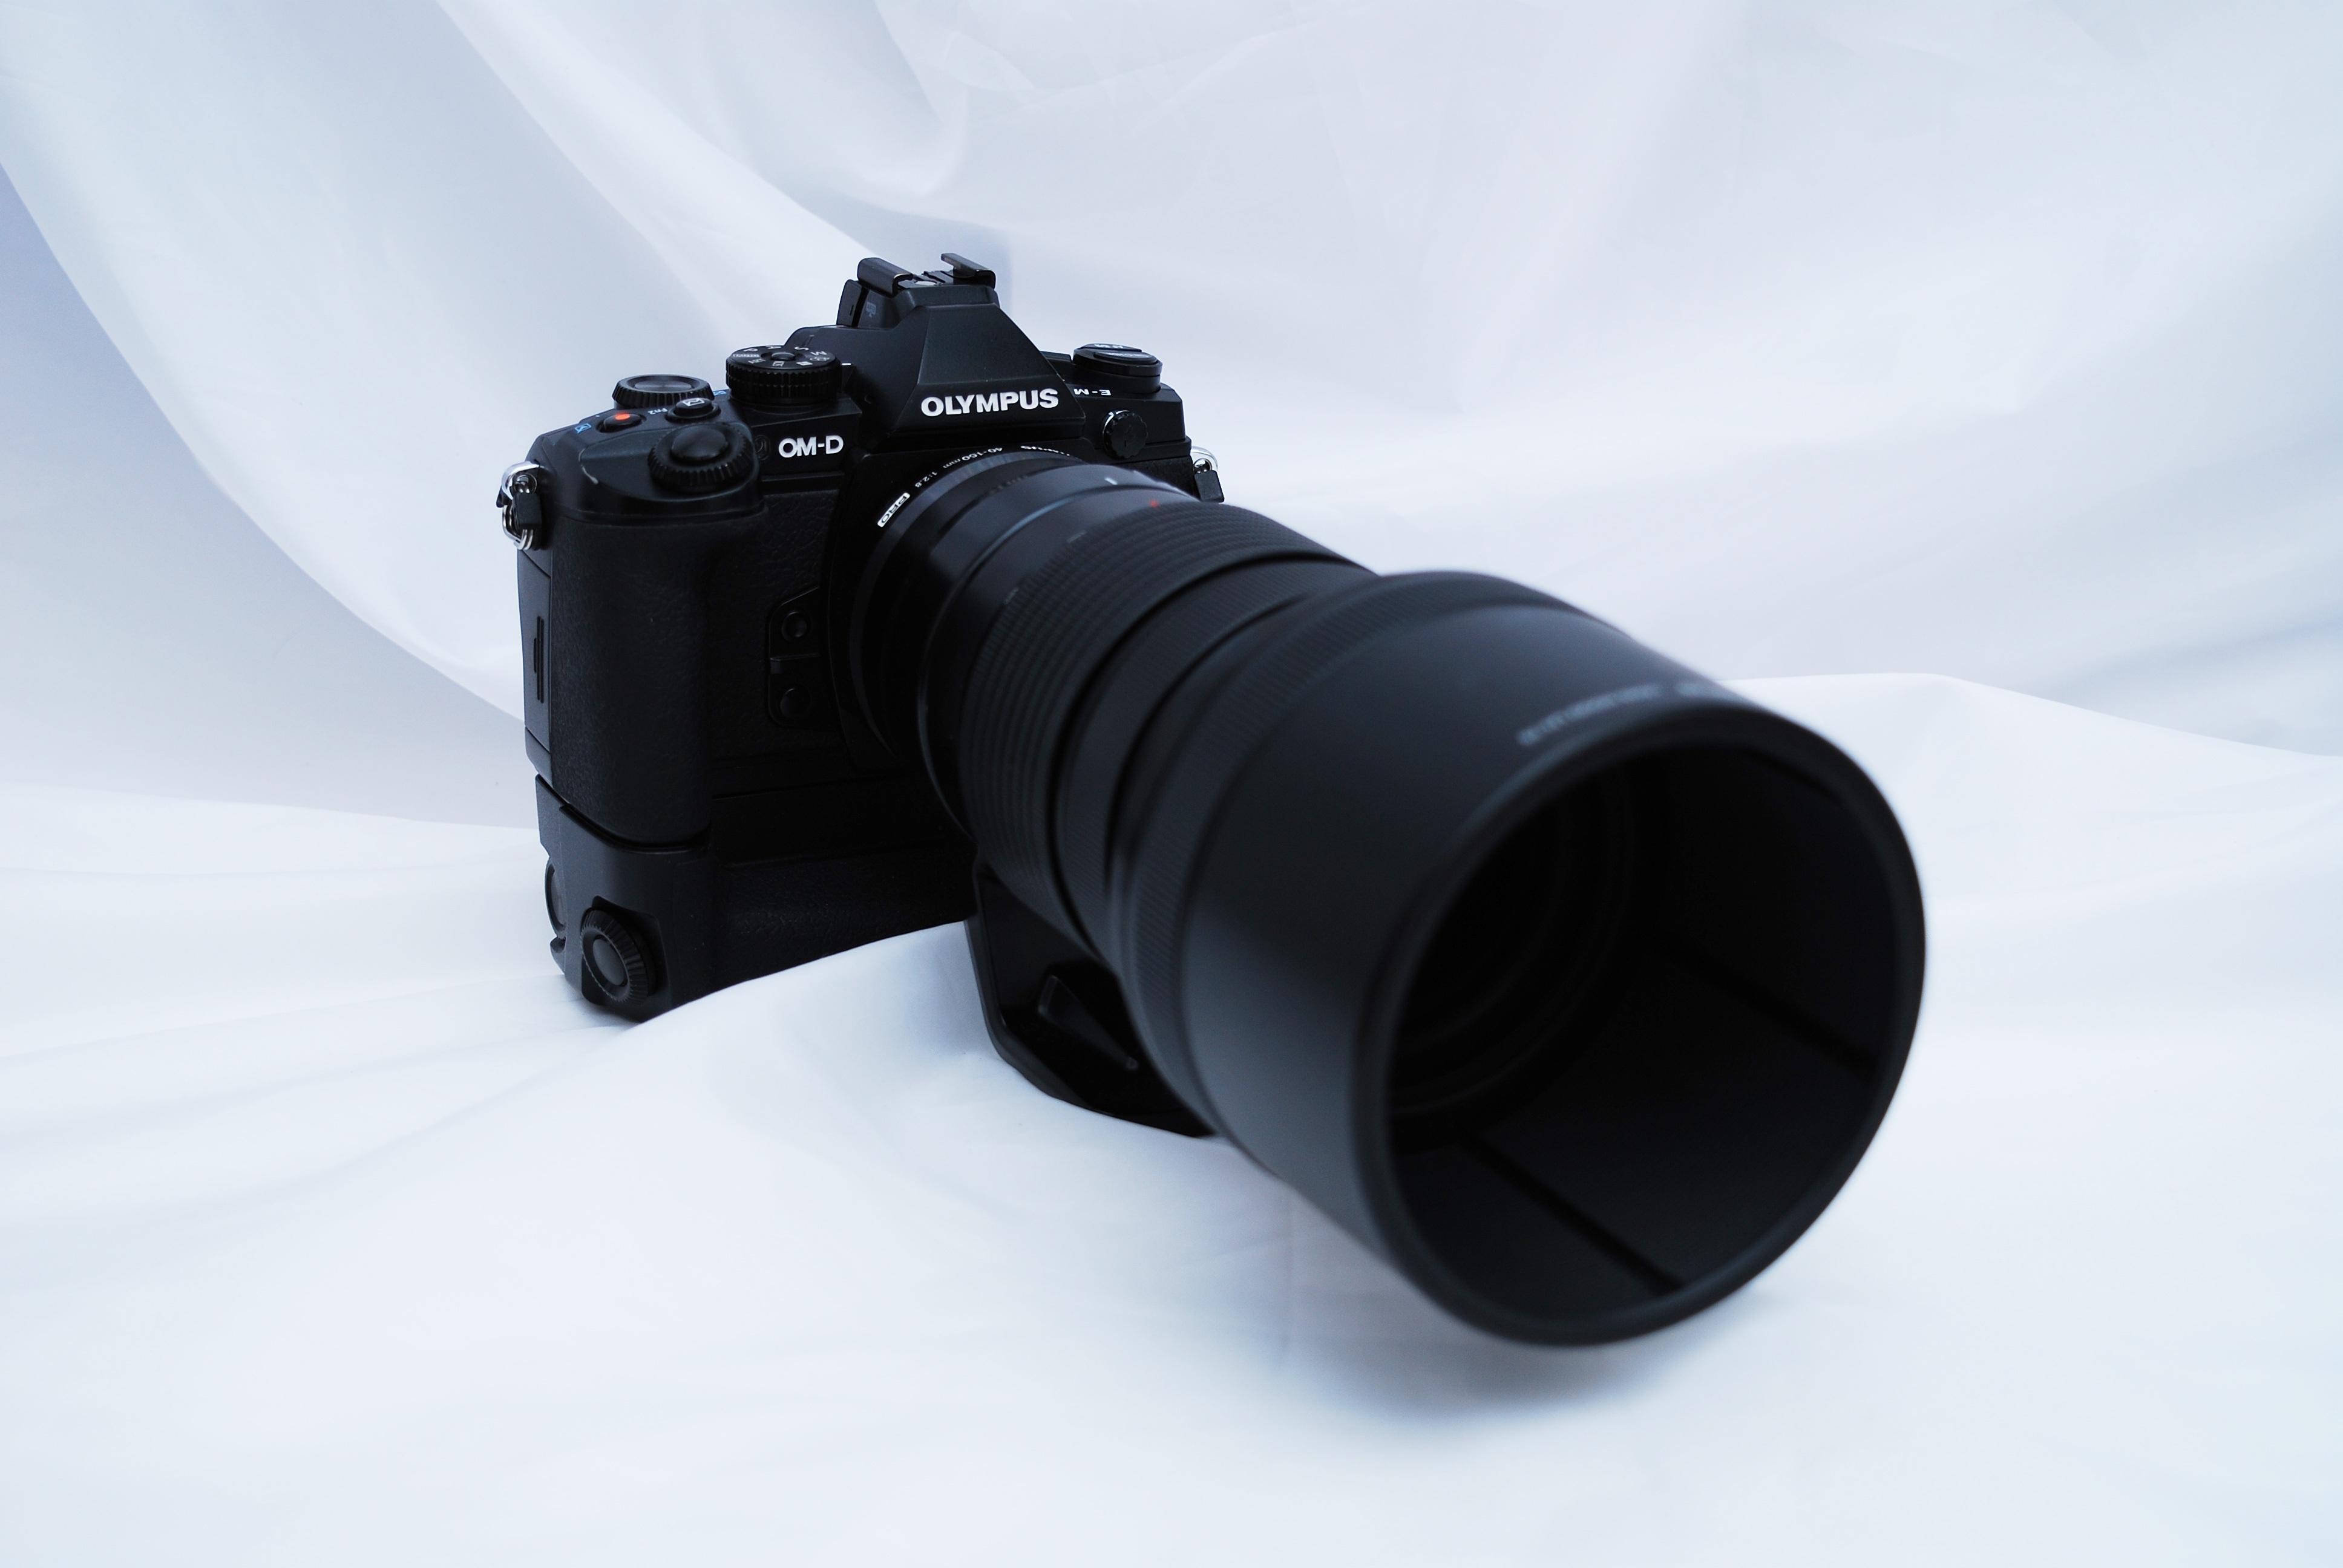
camera, telescope, lens, product, olympus, camera lens, binoculars, olympus om d m1, om d m1, optical instrument